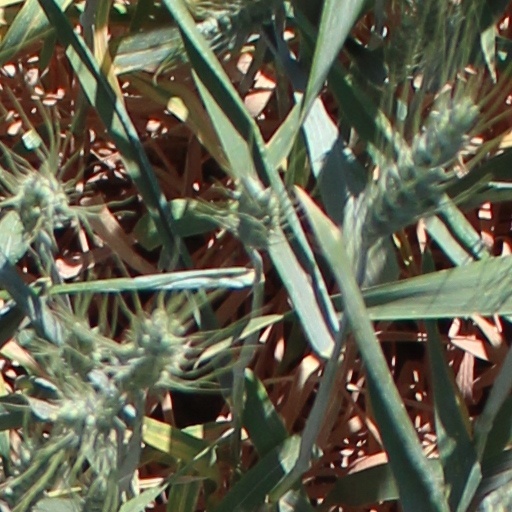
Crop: wheat